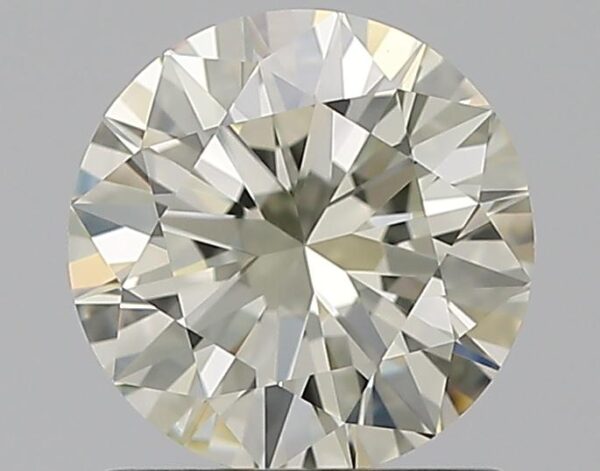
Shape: round
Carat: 1
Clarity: VVS2
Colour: M
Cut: EX
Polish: EX
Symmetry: EX
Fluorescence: M
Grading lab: GIA
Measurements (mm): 6.41 x 6.45 x 3.91